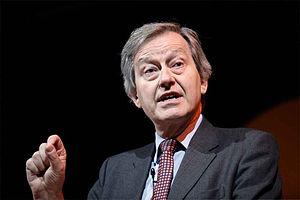
Le secrétaire d'État à l'Éducation du cabinet fantôme fait partie du cabinet fantôme du Royaume-Uni. Il est chargé de la politique de l'opposition sur l'éducation.
Cette liste présente les 650 membres de la 55ᵉ législature de la Chambre des communes du Royaume-Uni au moment de leur élection le 6 mai 2010 lors des élections générales britanniques de 2010. Elle présente les élus par circonscriptions.
Stephen James Dorrell est un politicien libéral démocrate britannique. Il est député conservateur de Loughborough de 1979 à 1997, puis de Charnwood de 1997 à 2015.